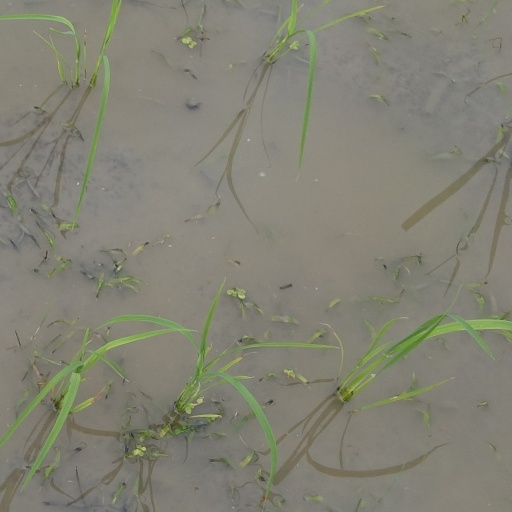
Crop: rice